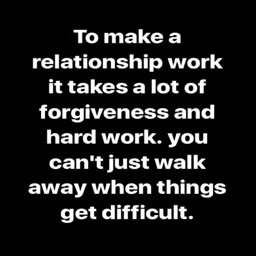
i 'll always fight for what i believe in and try to make something work out of nothing until it becomes painfully obvious ... but that 's unrequited love ... person trying and the other walking .